Silambam Asia

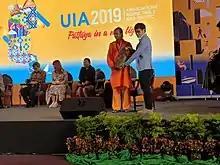
Founder of Silambam Asia was elected as a Speaker for UIA-TCEB during 7th. Round Table Asia-Pacific 2019 in Pattaya, Thailand. Honored and welcomed by Director of Thailand Convention and Exhibition Bureau (TCEB) Mr. Sutichai Bunditvorapoom.

The mission of Silambam Asia as an umbrella organization of the World Silambam Association (WSA) to provide effective international governance by constantly improve technical rules and regulating Silambam competitions or participation in International events or sporting arena, to be recognized as an Olympic sport and Paralympic sport.